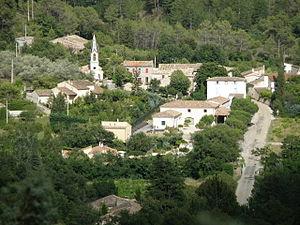
Propiac (Drôme, France). Vue générale, prise depuis la departementale D147, à l'ouest du village (nous regardons donc vers l'est).
Propiac est une commune française située dans le département de la Drôme en région Auvergne-Rhône-Alpes.